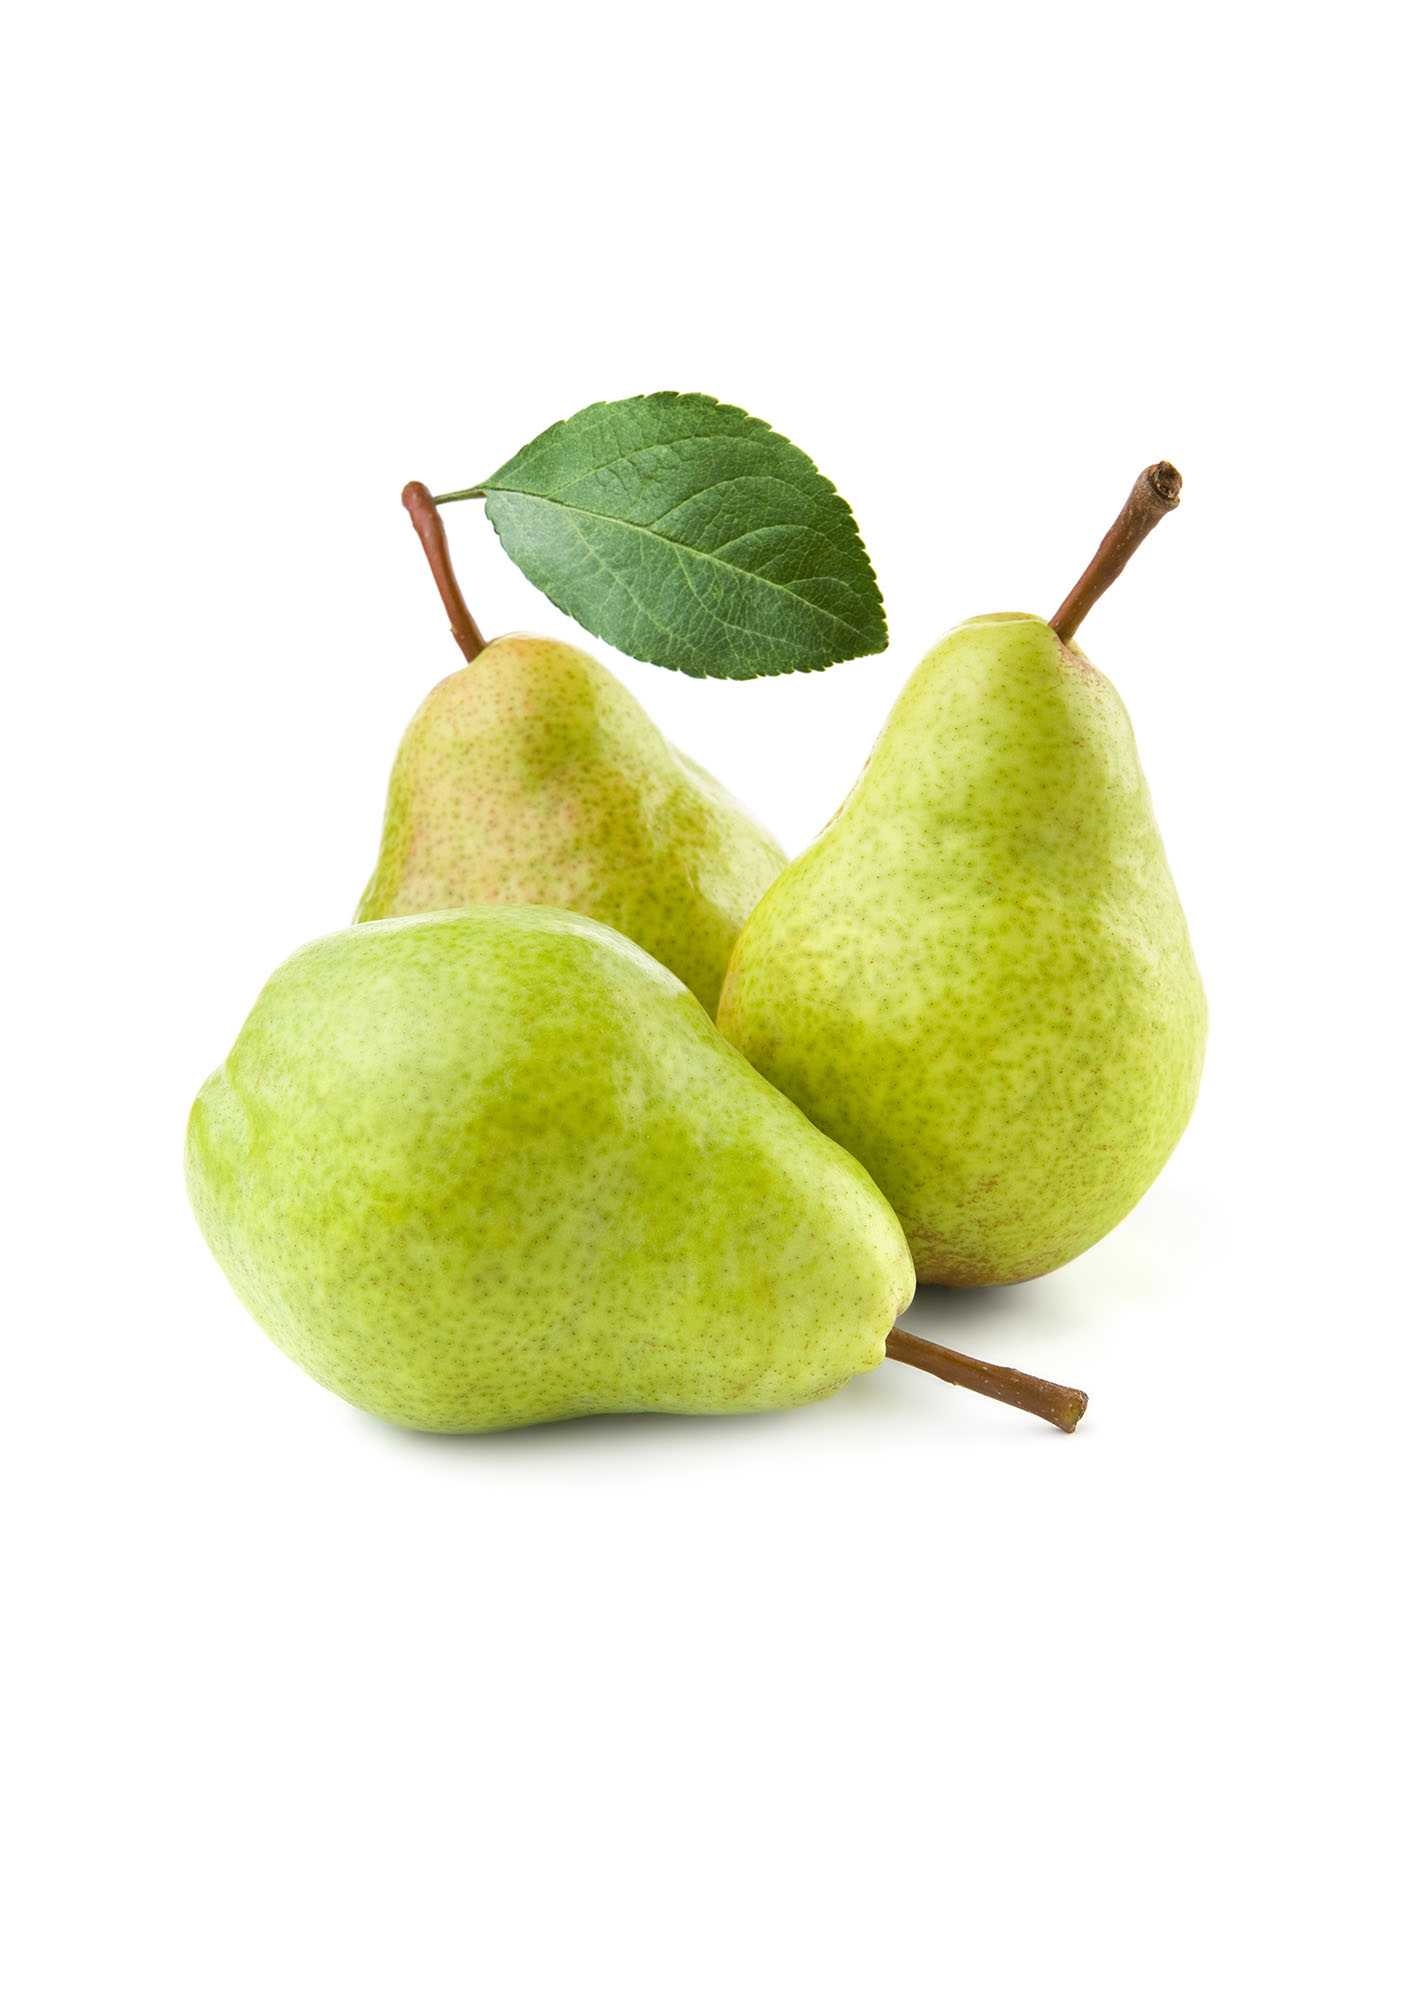
Label: Pear